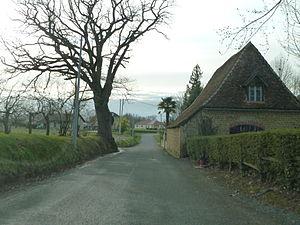
Fichous-Riumayou
Fichous-Riumayou est une commune française, située dans le département des Pyrénées-Atlantiques en région Nouvelle-Aquitaine.